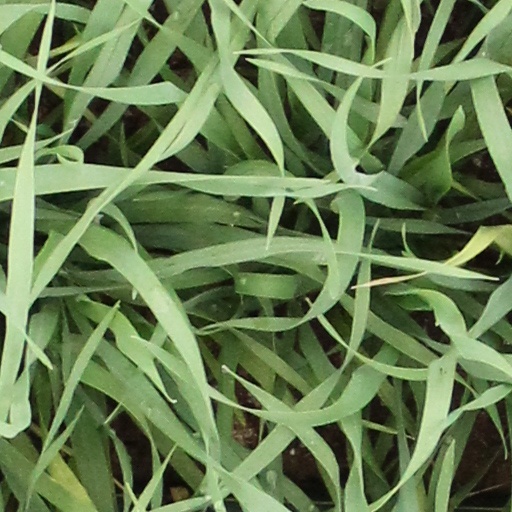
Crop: wheat